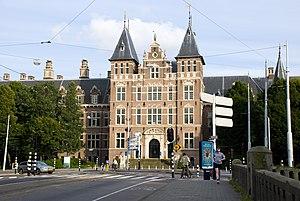
L'Institut royal des Tropiques, est un Institut de recherche néerlandais basé à Amsterdam et voué à l'étude des cultures tropicales à travers le monde. Ses partenaires comprennent des organismes gouvernementaux, des entreprises ainsi que des organisations internationales telles que les Nations Unies, l'Union européenne et la Banque mondiale.
Le Mauritskade est une avenue d'Amsterdam située dans l'arrondissement Oost.